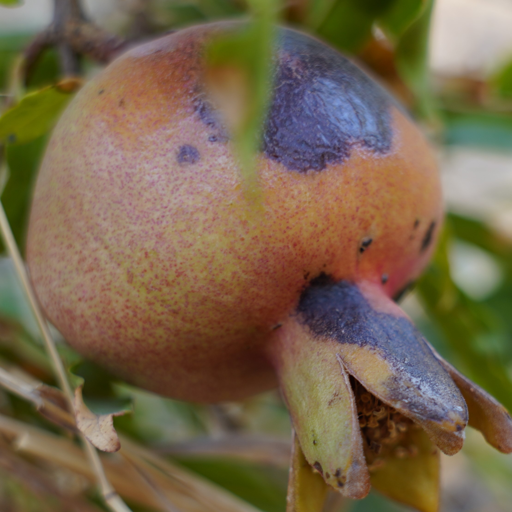
Label: Colletotrichum spp